Pottawattamie County Courthouse (Iowa)

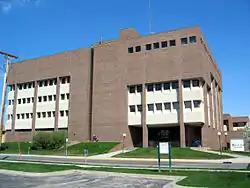
Pottawattamie County Courthouse

The Pottawattamie County Courthouse is located in Council Bluffs, Iowa, United States. It is the fourth building the county has used for court functions and county administration.